Lake Nicolet

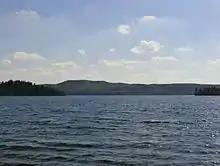
Lac Nicolet seen from the public wharf in the village of Saints-Martyrs-Canadiens

Lake Nicolet is long and wide, resembling a misshapen crescent surrounded by mountains. It has seven islands: Boulanger, Baril, Linke, L'Heureux, à Michel-Rheault, Rolland and a little unnamed island. The main mountain peaks around the lake are: Brûlé Mountain at on the south side of the bay leading to the mouth of the lake; a vertex on the west side and another on the southeast side. This lake has a hundred chalets all around.